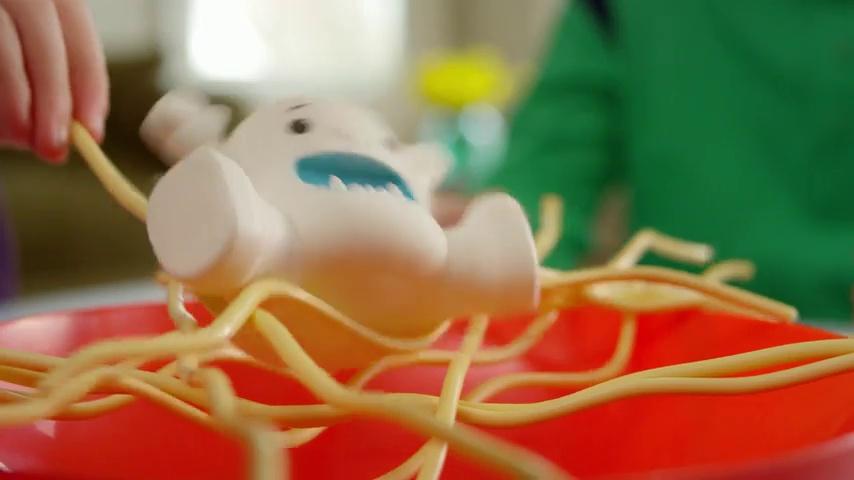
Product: PlayMonster Yeti in My Spaghetti
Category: Toys & Games | Games & Accessories | Board Games
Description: Place the noodles across the top of the bowl and sit Yeti on top.
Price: $8.39
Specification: ProductDimensions:10.5x10.5x3inches|ItemWeight:13.1ounces|ShippingWeight:13.1ounces(Viewshippingratesandpolicies)|DomesticShipping:ItemcanbeshippedwithinU.S.|InternationalShipping:ThisitemcanbeshippedtoselectcountriesoutsideoftheU.S.LearnMore|ASIN:B00UPAYY5C|Itemmodelnumber:6958|Manufacturerrecommendedage:4-15years